Blaxit

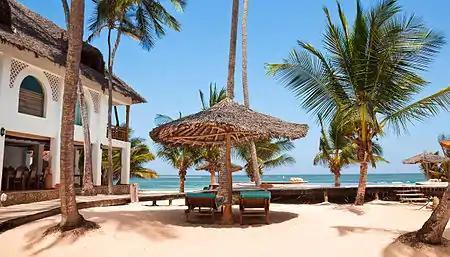
WaterLovers Beach Resort Kenya

In recent years, there has been a growing interest in intra-African tourism, as countries on the continent seek to promote travel and exploration within their borders. This trend presents a myriad of opportunities for both tourists and the local economies, creating an integrated tourism market for all Africans. In 2024 Africa's tourism has rebounded to pre-pandemic levels, the continent saw a 7% increase in arrivals in 2024 compared to 2019, a year before the outbreak of Covid-19 led to lockdown in countries across Africa like much of the world.